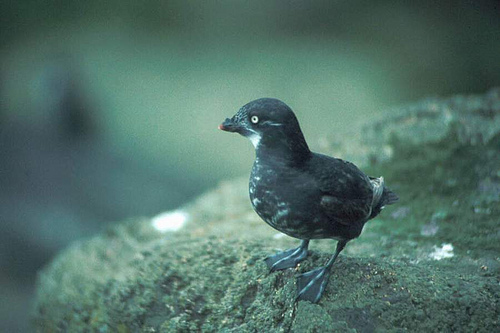
a bird has bright white eyes, a short stubby bill, and a black crown.
the bird has black color all over it's body aside from the white patches on its breast and throat.
this is a black bird with white stripes and a white throat and eye.
a bird with a black crown and a black bill.
this is a small bird with a mostly black body and small, yellow eyes.
a small bird with a white eye ring, with white and black speckles on its chest, and black feathers covering the rest of its body.
this bird is black with white and has a very short beak.
this bird is black with grey and has a very short beak.
this bird has wings that are black and has white eyes
this bird has a short, stubby gray beak, and webbed gray feet.
Species: Least Auklet